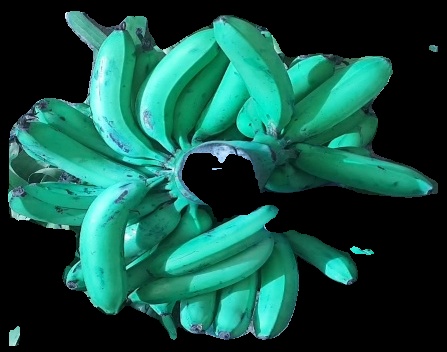
Variety: pachbale
Grade: grade3